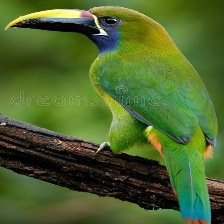
Species: BLUE THROATED TOUCANET
Scientific name: AULACORHYNCHUS CAERULEOGULARIS
ImageNet parent category: toucan